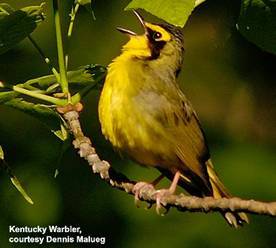
a small yellow perching bird with black cheek patch, colored dark yellow to olive on crown, nap, back, wings, and tail and bright yellow chest and belly, also has pinkish tarsus and feet and small dark pointed bill
this is a yellow bird with a black eye patch and cheek patch.
the bird has a yellow throat, breast and belly.
a small sized bird that is mostly yellow with a narrow pointed bill
this yellow bird has a thin, sharp beak and streaks of dark brown running under its eyes.
this particular bird has yellow wings and a black beaka bird with a black eyering, yellow breast and black and yellow secondaries.
this small bird has a yellow neck and breast, and a dark grey body feathers.
this bird is yellow in color, with a skinny curvedbeak.
this bird has wings that are black and has a yellow body
Species: Kentucky Warbler